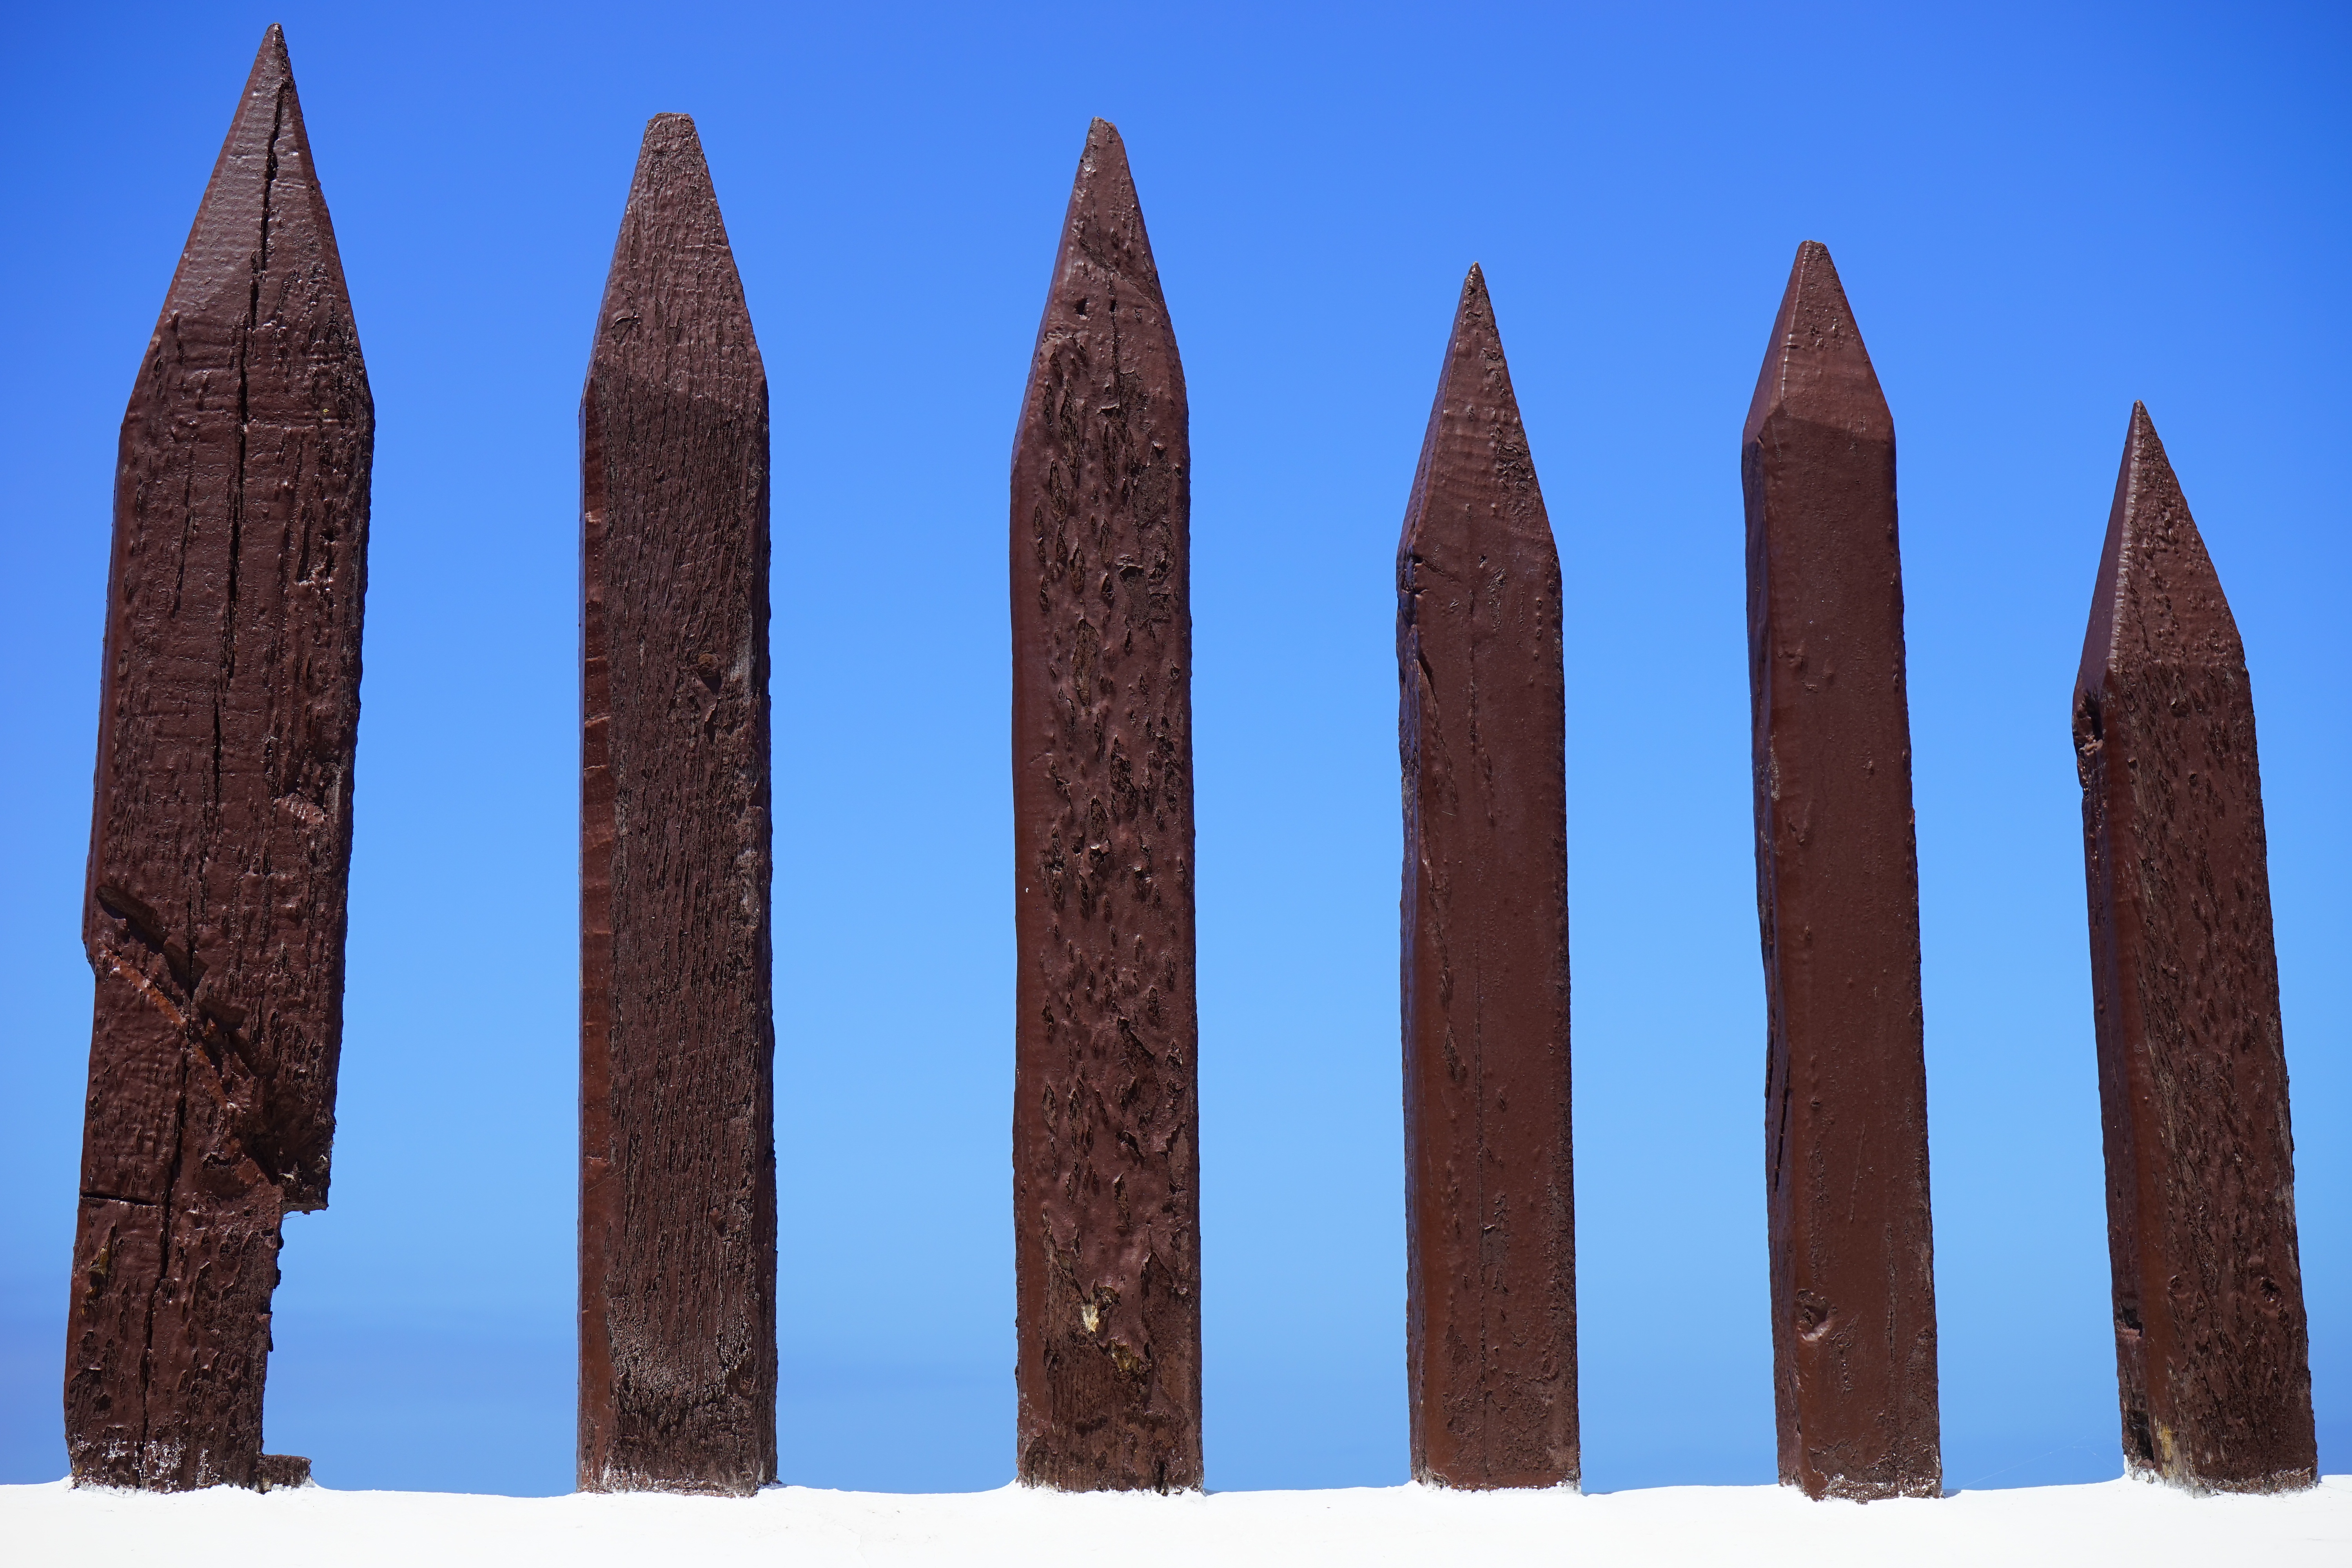
fence, wood, blue, material, protect, limit, monolith, pointed, demarcation, wood fence, ban, reject, fend off, surfing equipment and supplies, keep off, protection fence, pole fence